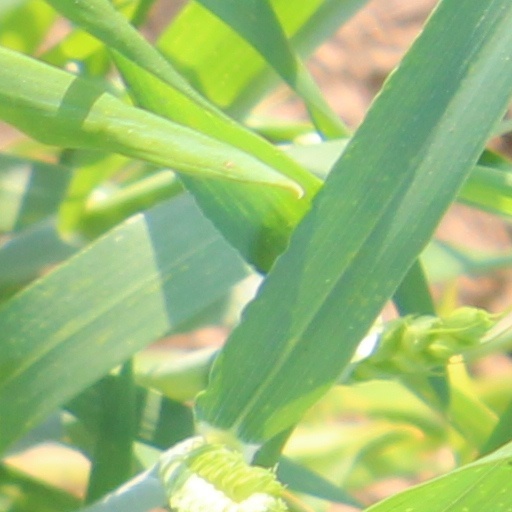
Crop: wheat